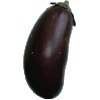
Label: Eggplant 1